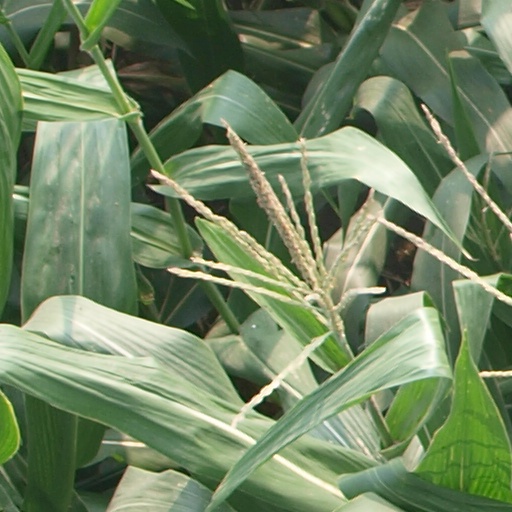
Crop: maize; corn